Columbus Commons

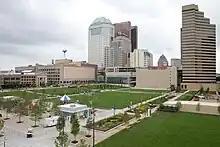
The park was larger c. 2011 before apartments were constructed around it

With the decline of Columbus City Center, plans were announced in February 2009 to replace the mall with a mixed-used project that included an urban park, residential units, offices, restaurants and shops. Columbus City Council approved Capitol South to refinance existing City Center parking garage loans and use funds earmarked for downtown housing to finance the project. CDDC and Capitol South, under the direction of their CEO and President Guy Worley, the Franklin County Commissioners and Columbus Metro Parks, funded the development of the Columbus Commons park. Demolition of City Center began in September 2009 and construction of Columbus Commons park began in mid-2010.